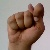
The image shows a hand gesture representing the letter 'T' in Indian Sign Language.